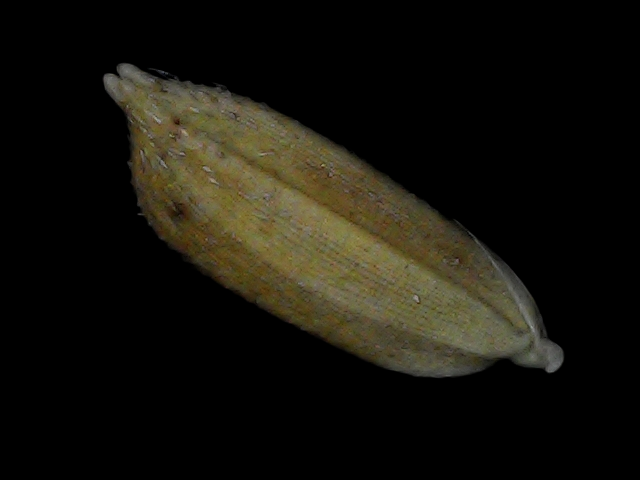
Rice variety: Bd93